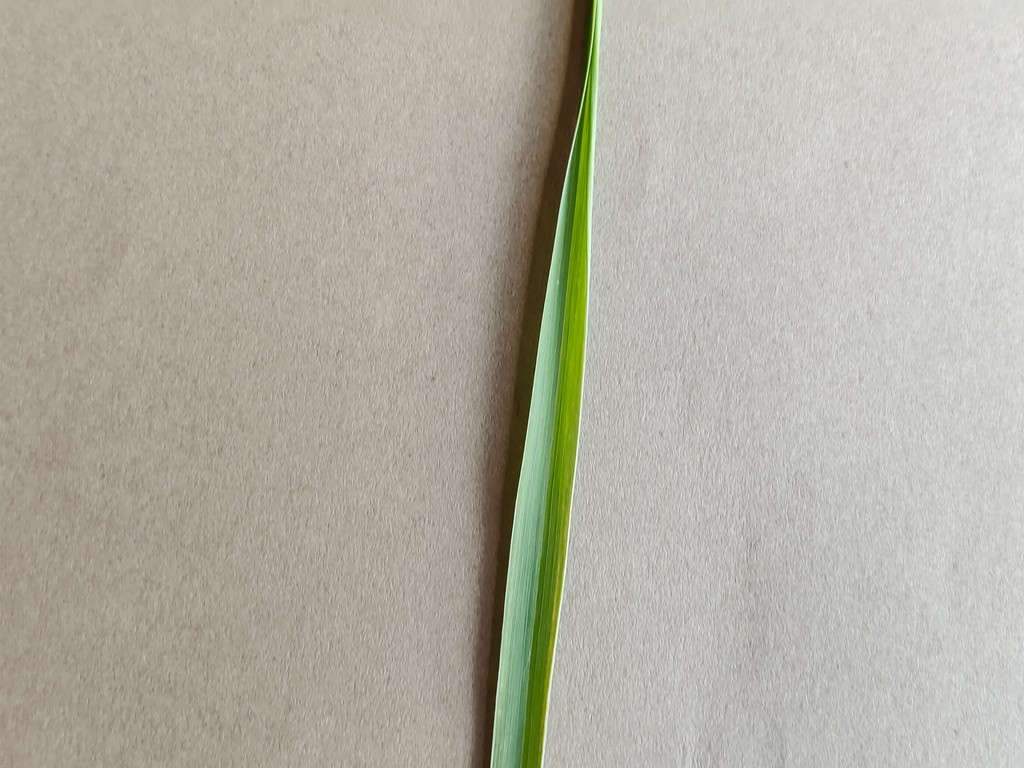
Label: Healthy